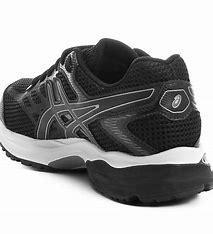
Brand: Asics
Model: Gel Flux 4